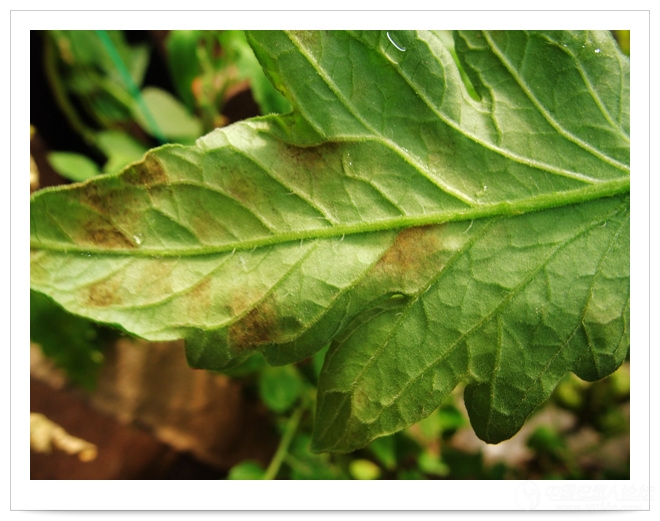
Plant: Tomato
Disease: tomato leaf mold